Pont Saint-Bénézet

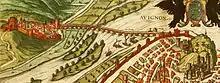
The bridge in a print published in 1575 with the arches intact

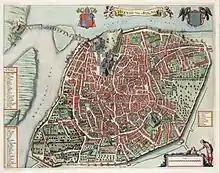
Map of Avignon showing missing arches printed in 1663, but based on a map from 1618

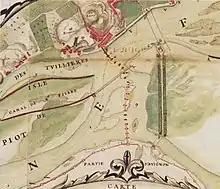
Map from 1685 showing the piers of the bridge. The pier on the bank near the Tour Philippe-le-Bel has been omitted. By this date 10 of the 22 arches had collapsed.

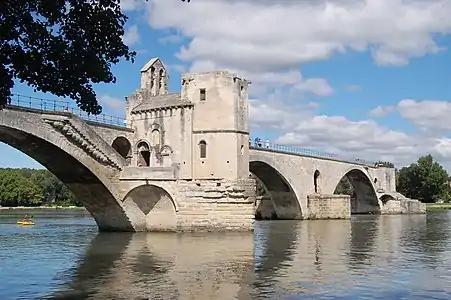
The north side of the bridge with the Chapel of Saint Nicholas

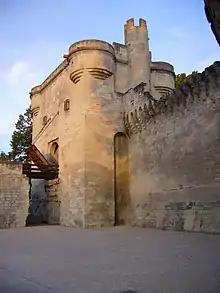
Drawbridge connecting the bridge to the gatehouse in the city wall

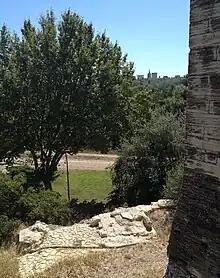
Remains of the gatehouse leading to the bridge, below the Tour Phillipe-le-Bel

The Pont Saint-Bénézet (Provençal: ), also known as the Pont d'Avignon, was a medieval bridge across the Rhône in the town of Avignon, in southern France. Only four arches survive.